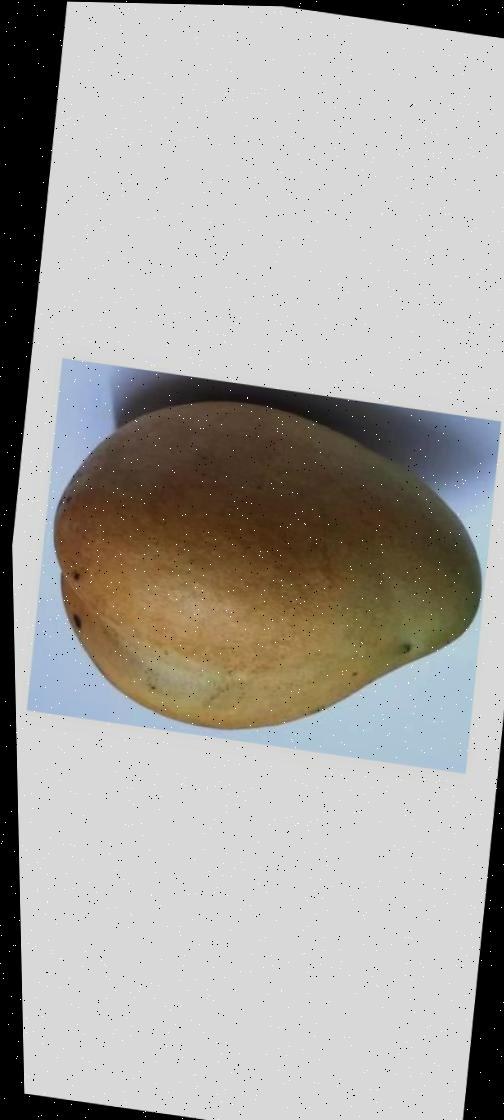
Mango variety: Bari-11